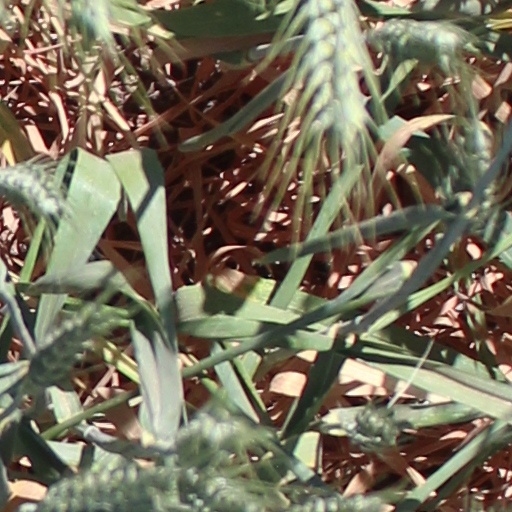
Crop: wheat